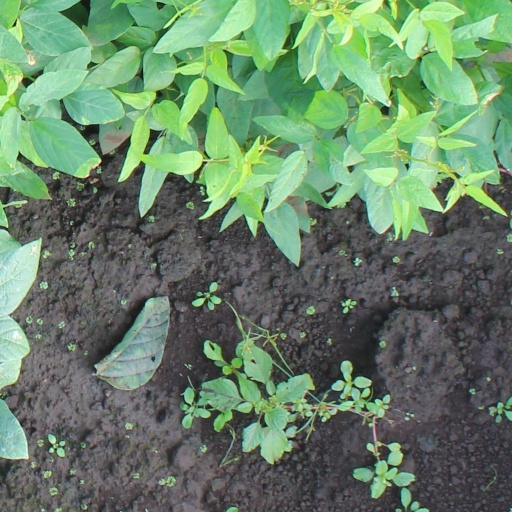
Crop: soybean